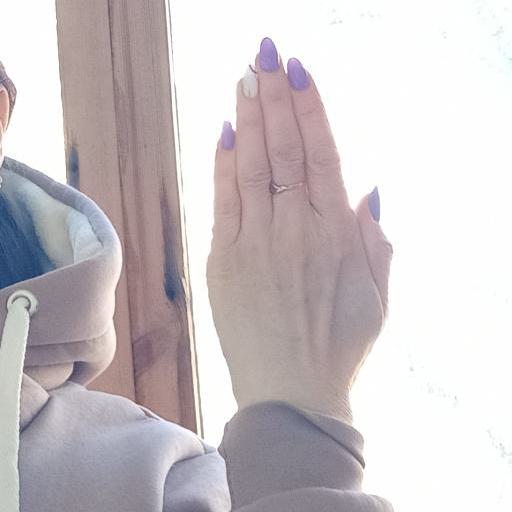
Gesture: stop_inverted